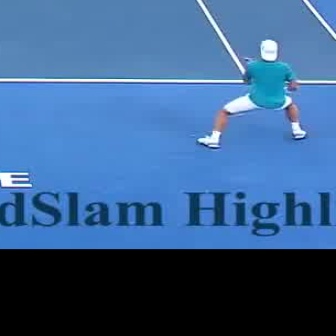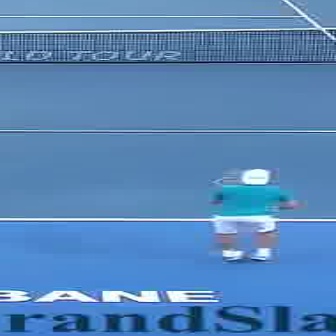
  Please identify the target specified by the bounding box [195,37,305,147] in the first image and locate it in the second image. Return the coordinates in [x_min,y_min,x_max,y_max] format.
Answer: [202,167,296,261]